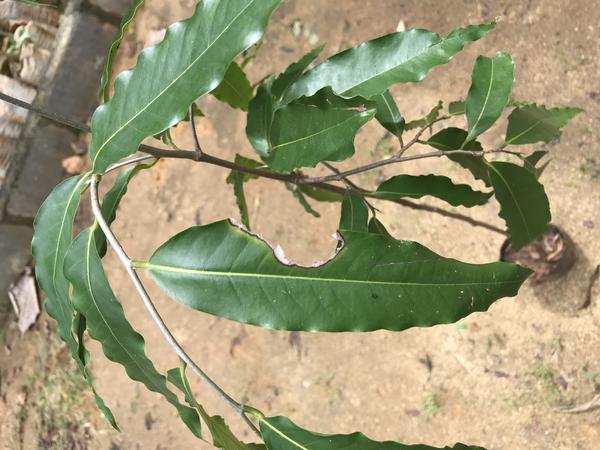
Plant: Ashoka